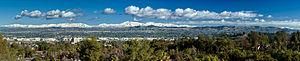
Panorama des villes de Anaheim, Placentia et Yorba Linda en Californie, États-Unis